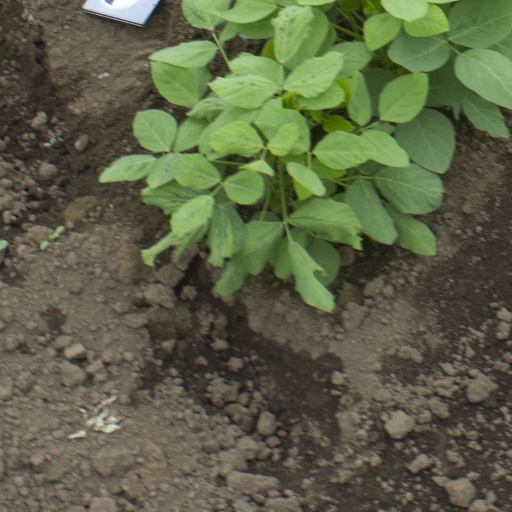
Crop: soybean